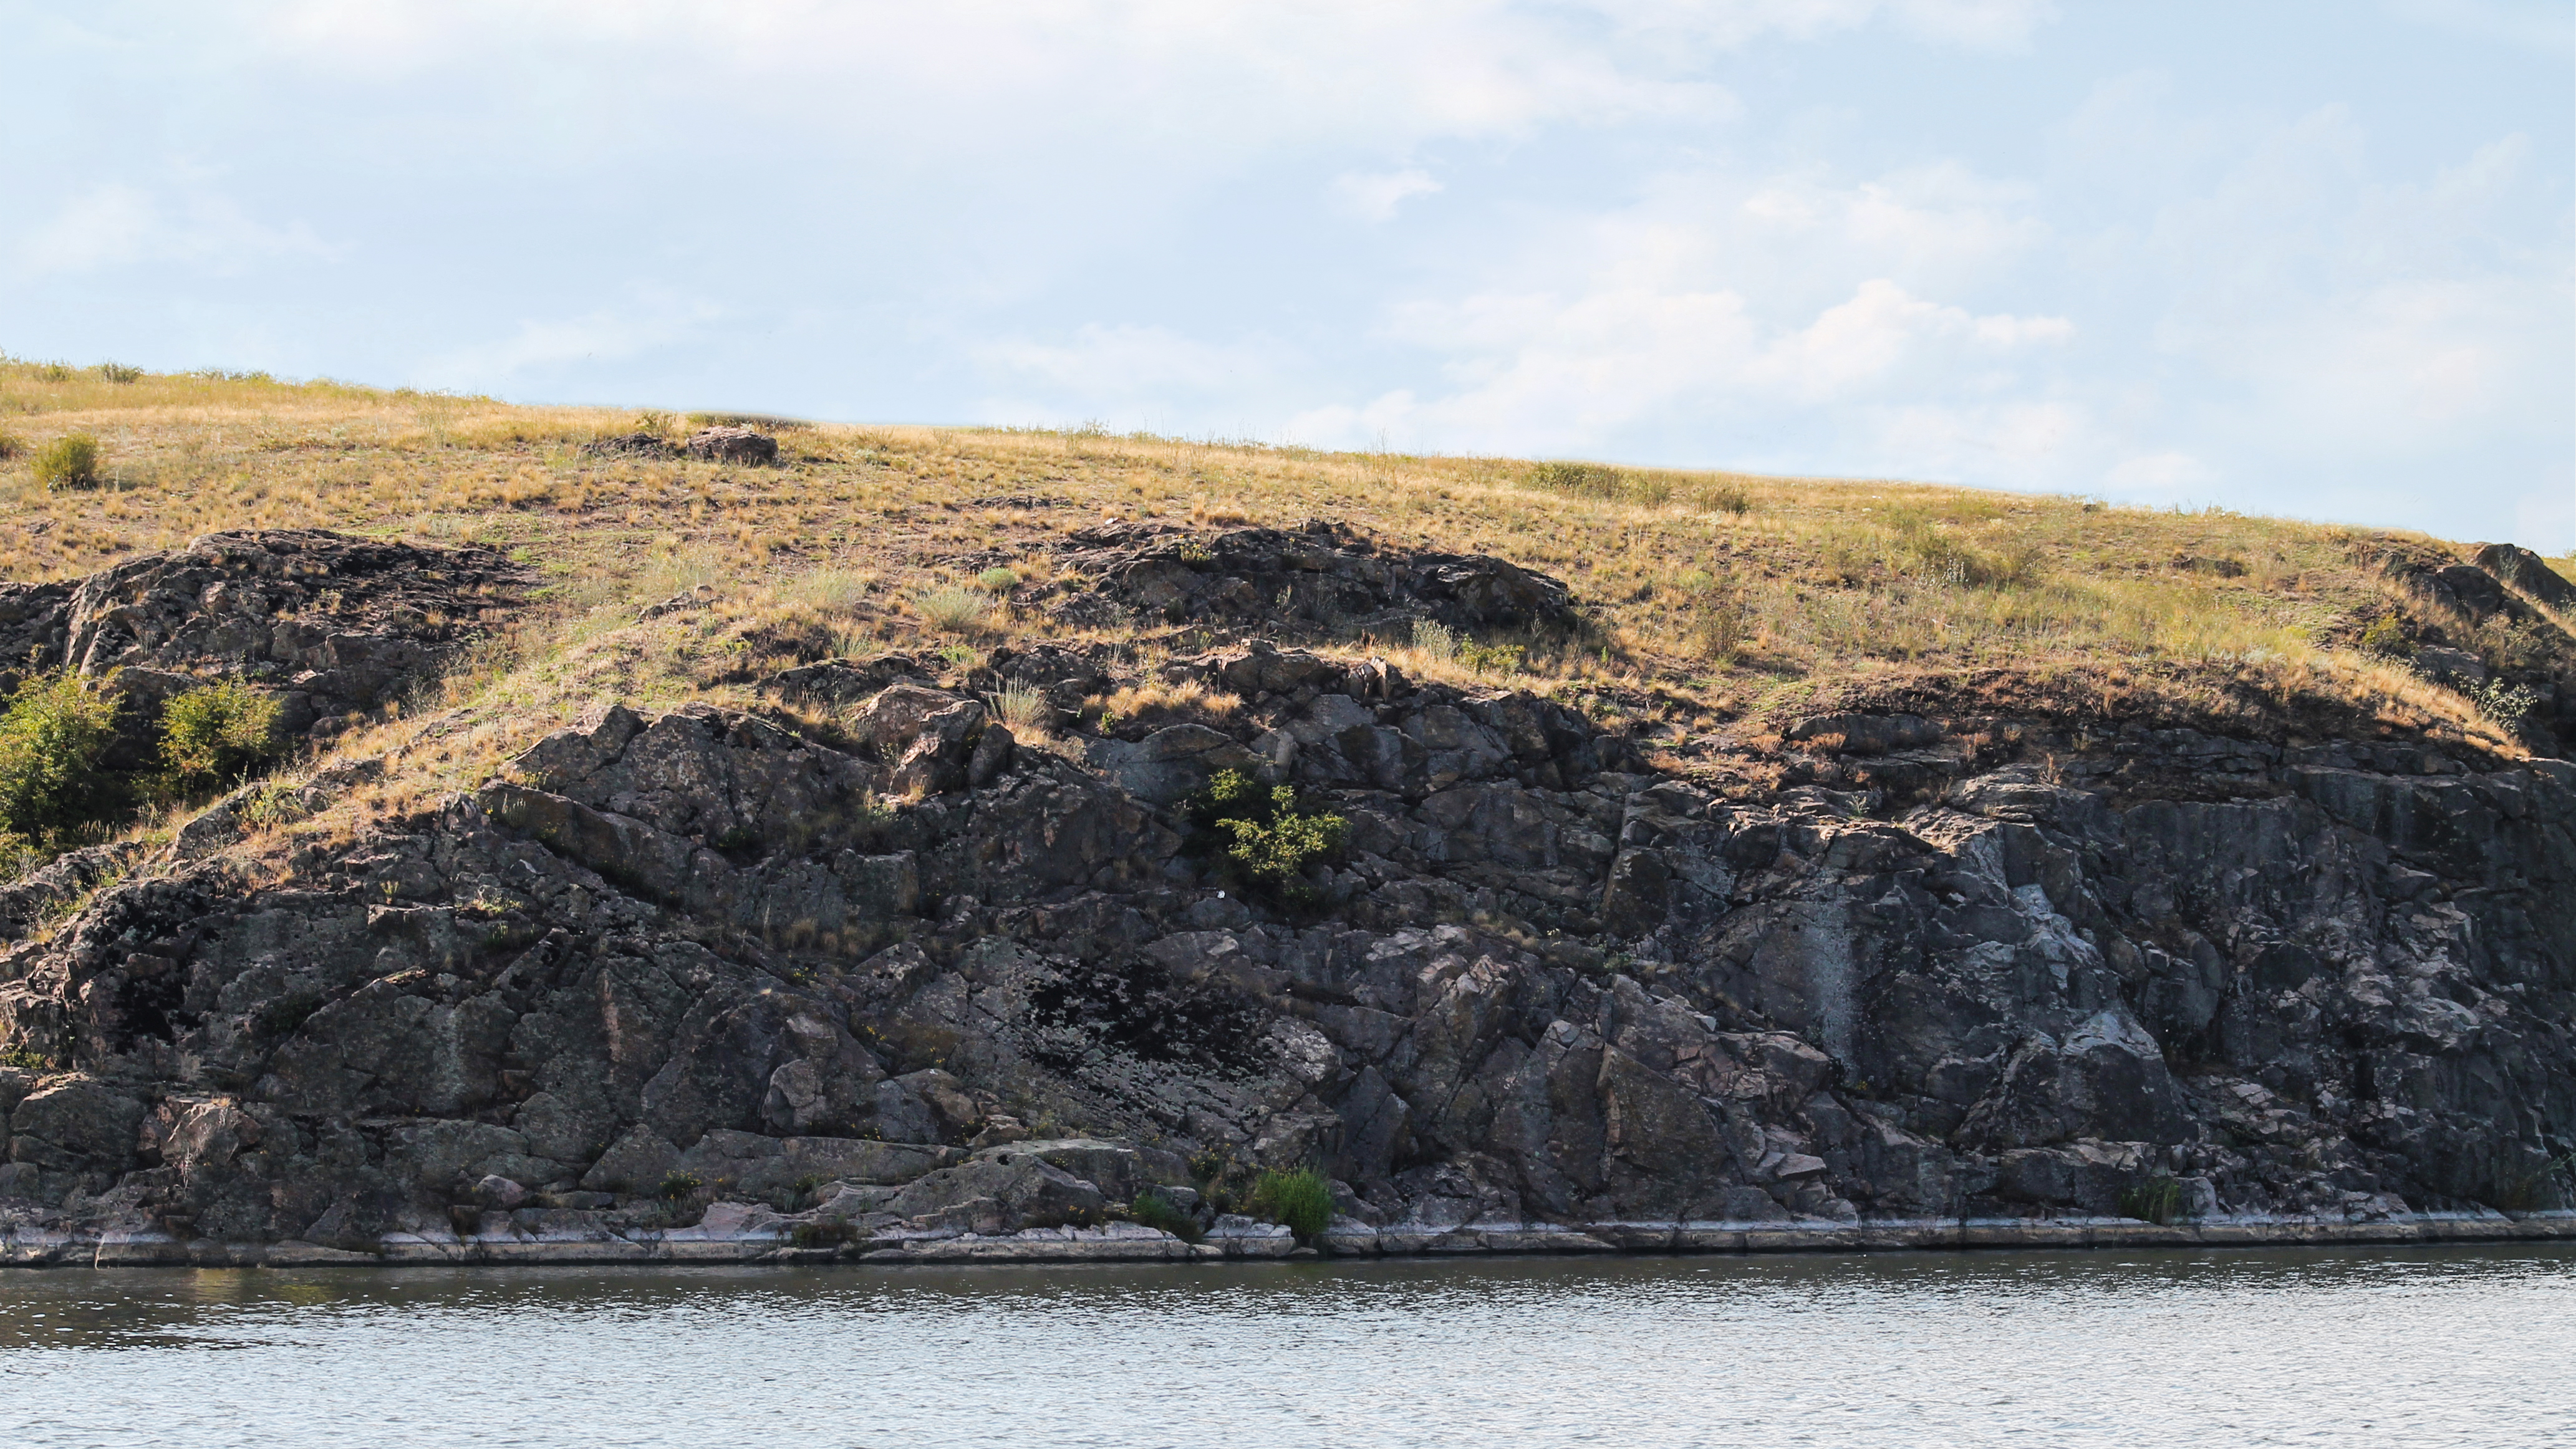
hill, river, steep, mountain, nature, coast, rock, cliff, headland, geological phenomenon, terrain, bedrock, coastal and oceanic landforms, sky, outcrop, promontory, geology, escarpment, loch, sea, bay, landscape, water, formation, cove